Holodomor Genocide Memorial

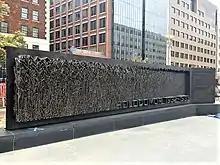

The Holodomor Memorial to Victims of the Ukrainian Famine-Genocide of 1932–1933 was opened in Washington, D.C., United States, on November 7, 2015. Congress approved creation of the Holodomor Memorial in 2006.